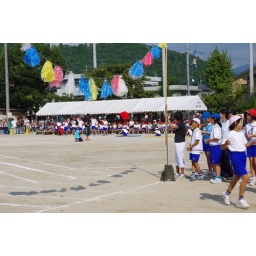
He's right under the red flag, on the ground with his back to the camera.